Doutor Lourenço Peixinho Avenue

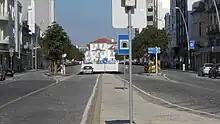
Tunnel entrance under the railway station, at the eastern end of the avenue.

In 1962, in view of the response inability of the studies that had been carried out for 17 years, the Municipal Chamber decided to change the approach to the problem, creating a municipal urbanization office, under the guidance of architect Robert Auzelle.